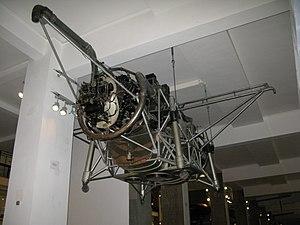
Le « Rolls-Royce Thrust Measuring Rig », ou TMR, était un aéronef pionnier dans la technologie des aéronefs à décollage et atterrissage verticaux, développé par Rolls-Royce Limited au cours des années 1950.